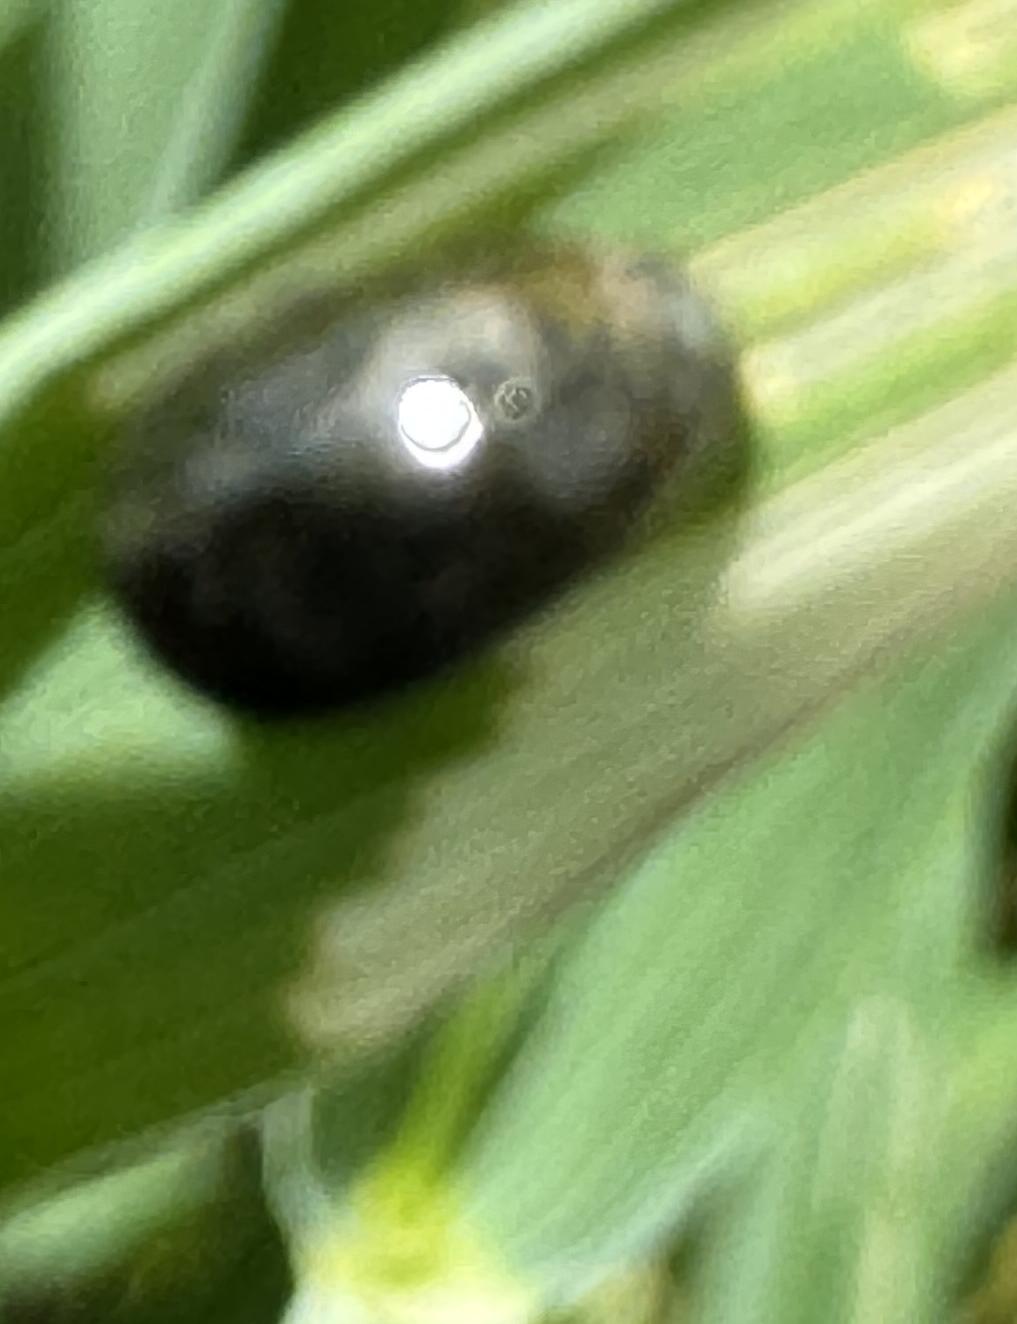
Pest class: cereal_leaf_beetle